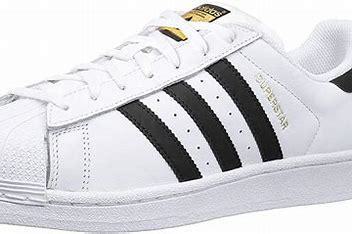
Brand: adidas
Model: originals Adidas Originals Superstar